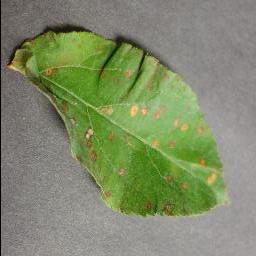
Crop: apple
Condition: cedar_rust